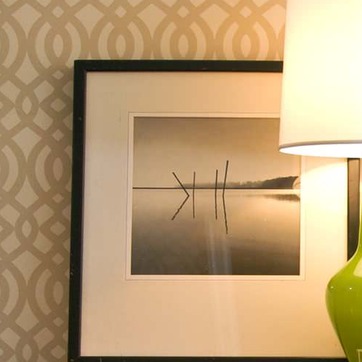
Material: glass